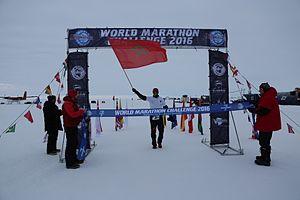
Hassan Baraka lors de son arrivée de la première étape du World Marathon Challenge (7 Marahons en 7 jours consécutifs sur 7 Continents)